Jones County, North Carolina

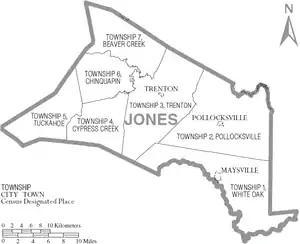
Map of Jones County with municipal and township labels

The county is divided into seven townships, which are both numbered and named: